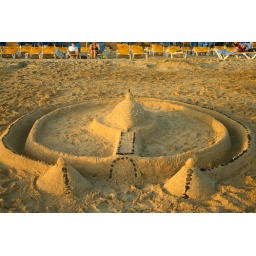
We built this in Lanzarote, you know when you have built a good sand castle when tourists take pictures of it.